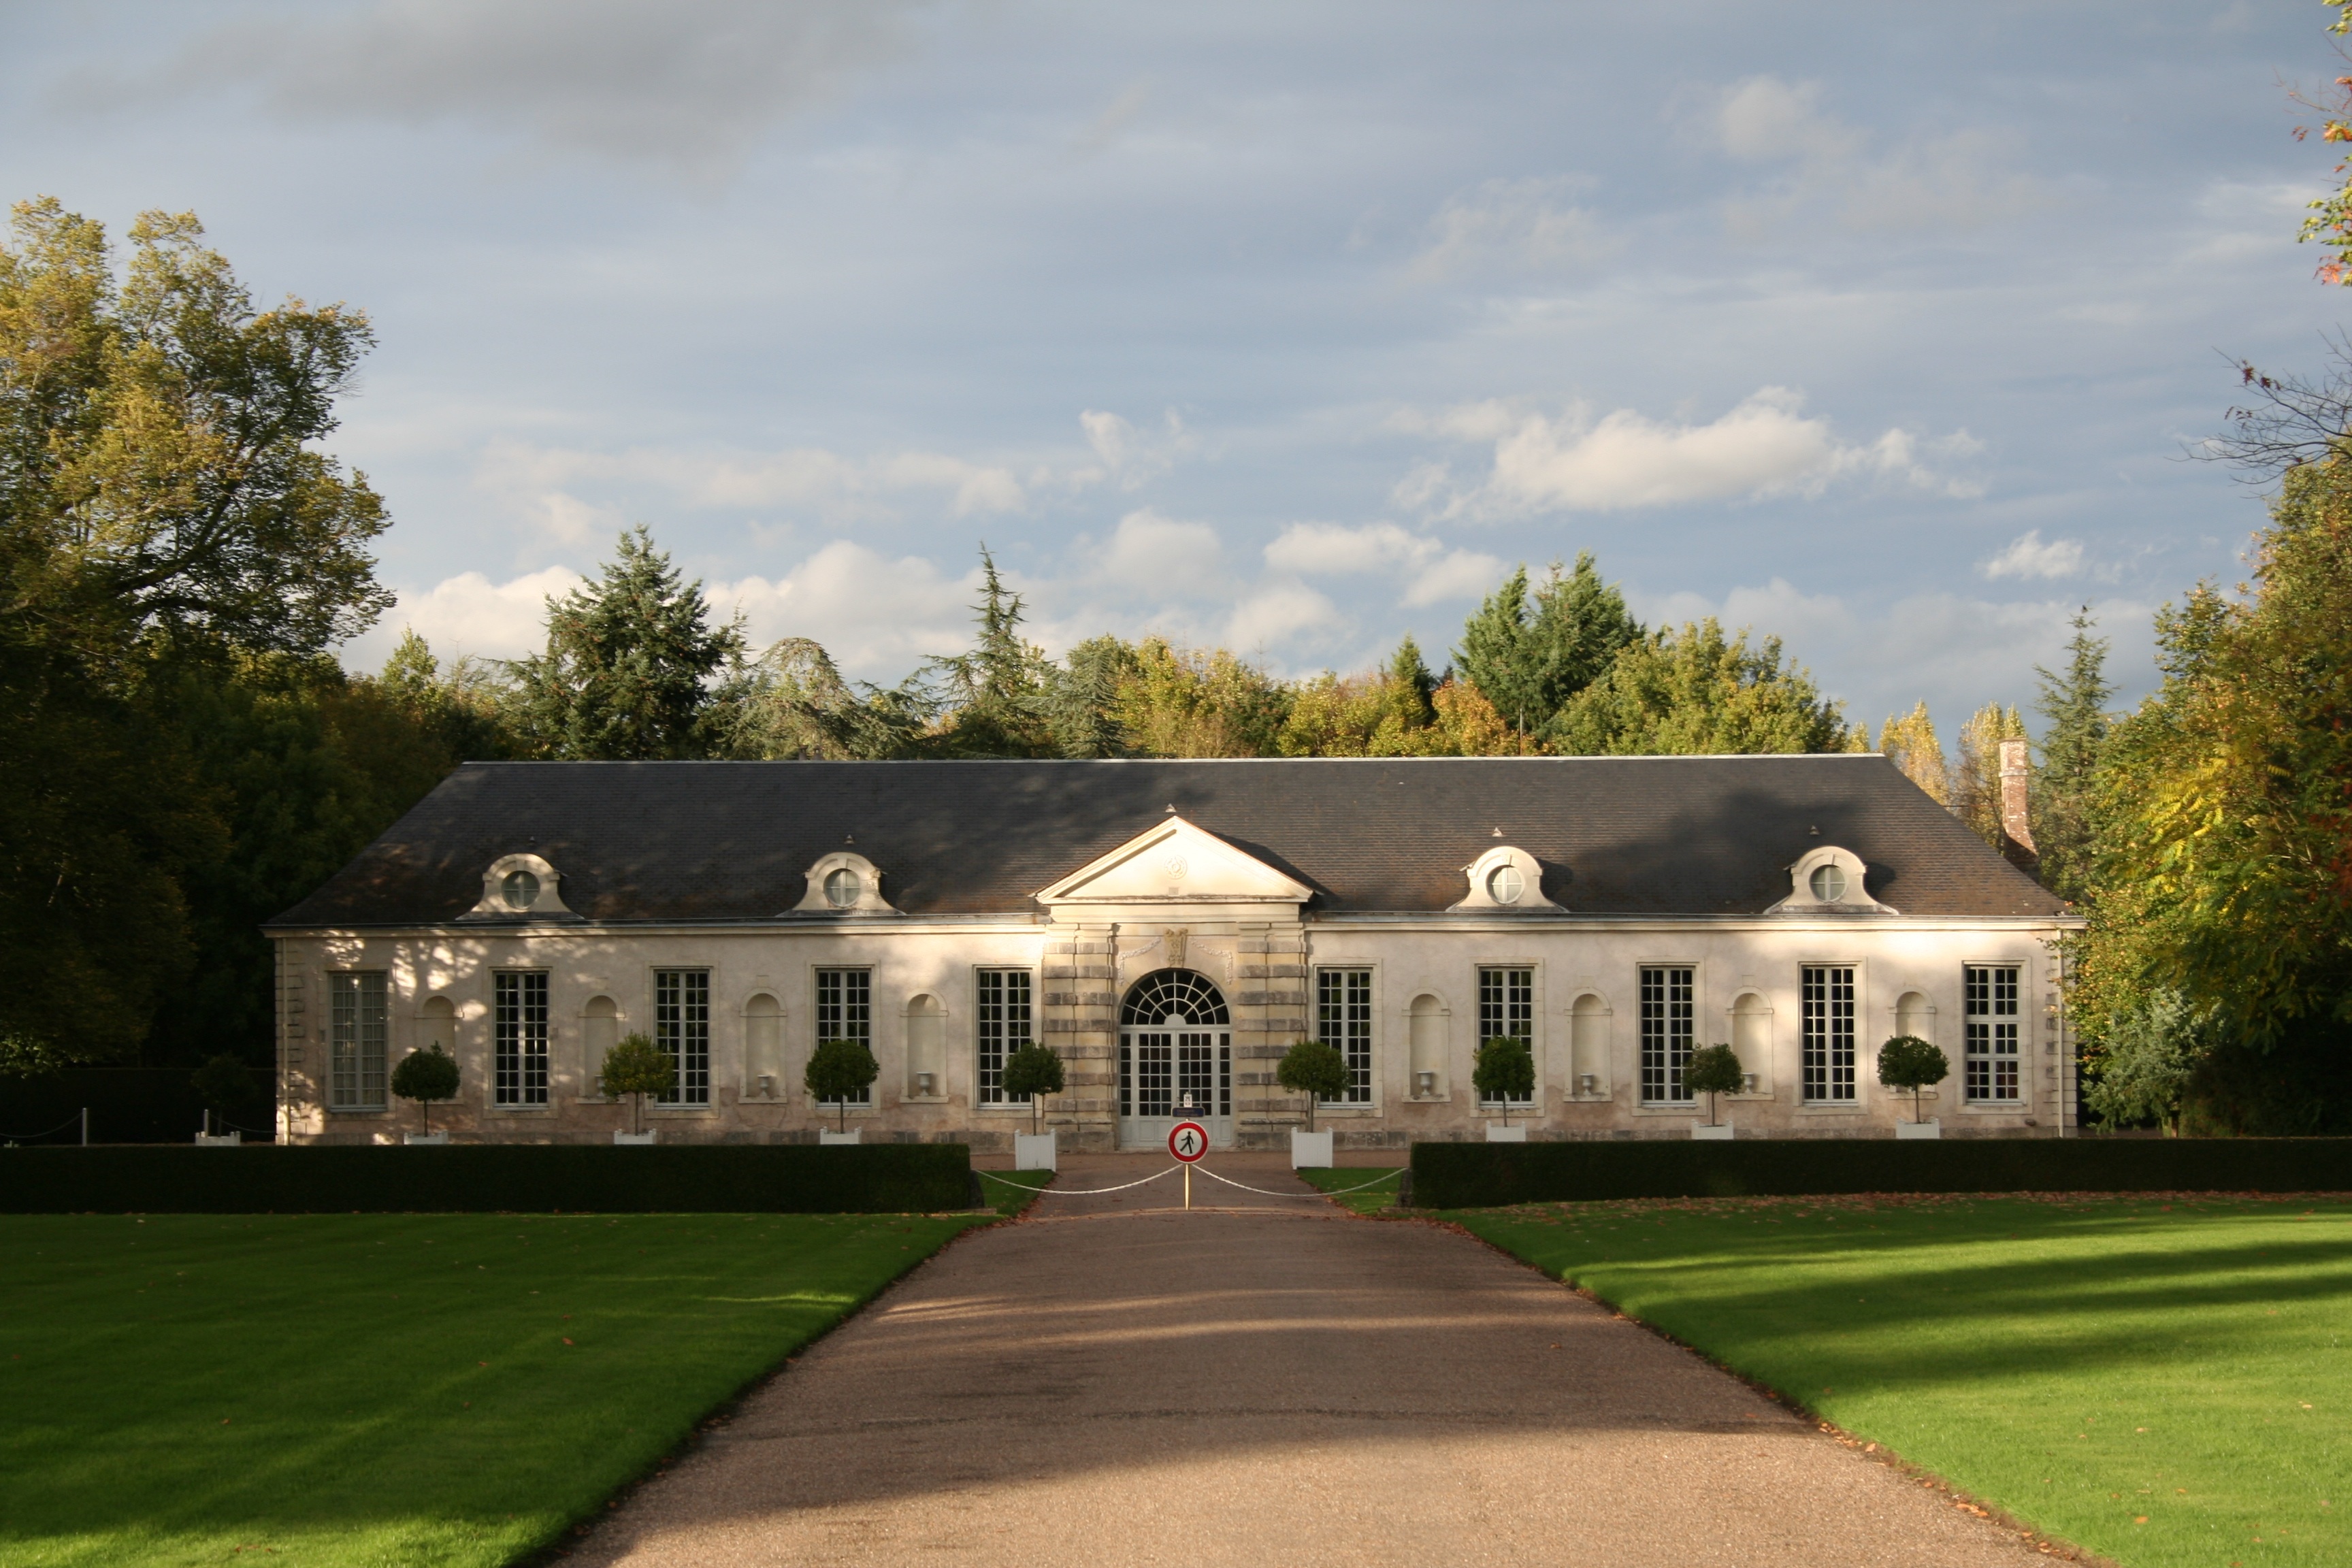
lawn, mansion, house, building, chateau, home, france, property, farmhouse, estate, manor house, loire valley, rural area, stately home, ch teaux de la loire, residential area